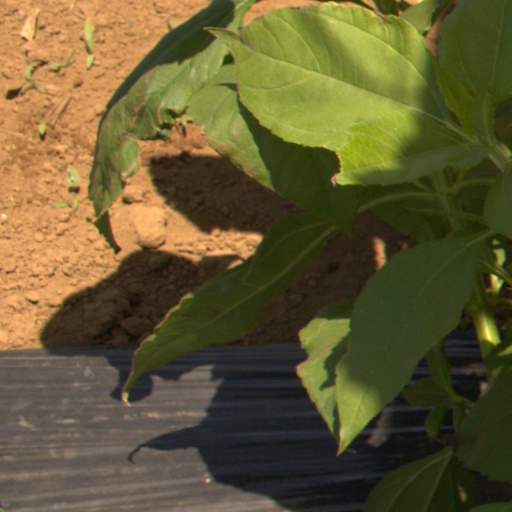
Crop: Jerusalem artichoke